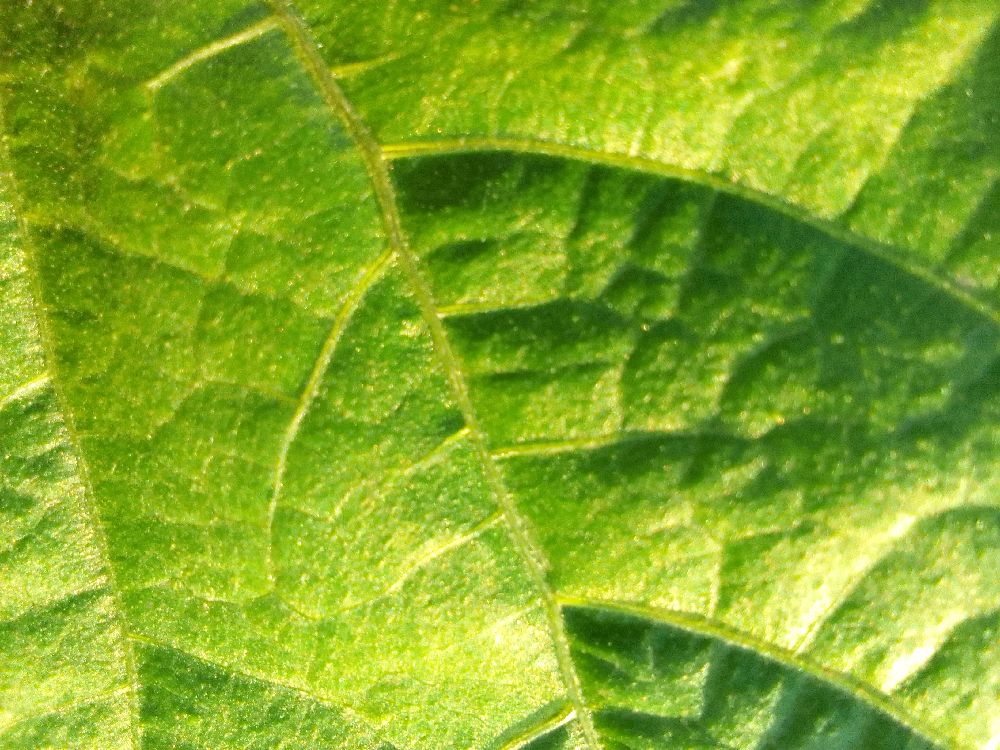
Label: healthy